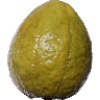
Label: guava